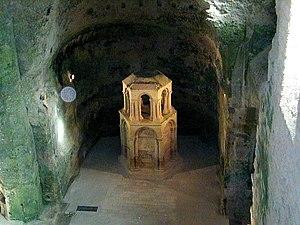
Le Saint-Sépulcre est, selon une tradition chrétienne, le tombeau du Christ, c'est-à-dire le sépulcre où le corps de Jésus de Nazareth aurait été déposé au soir de sa mort sur la Croix.
L’église monolithe d'Aubeterre est une ancienne église paroissiale dédiée au Saint-Sauveur puis à Saint-Jean située à Aubeterre-sur-Dronne, dans le département de la Charente et le diocèse d'Angoulême. Creusée à même une puissante falaise surplombant le village à partir du VIIIᵉ siècle, elle est considérablement agrandie au XIIᵉ siècle par une communauté de moines bénédictins.
Le diocèse d'Angoulême est un diocèse de l'Église catholique de France. Le siège épiscopal est à Angoulême.
Aubeterre-sur-Dronne est une commune du Sud-Ouest de la France, située dans le département de la Charente.